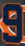
Number: 9